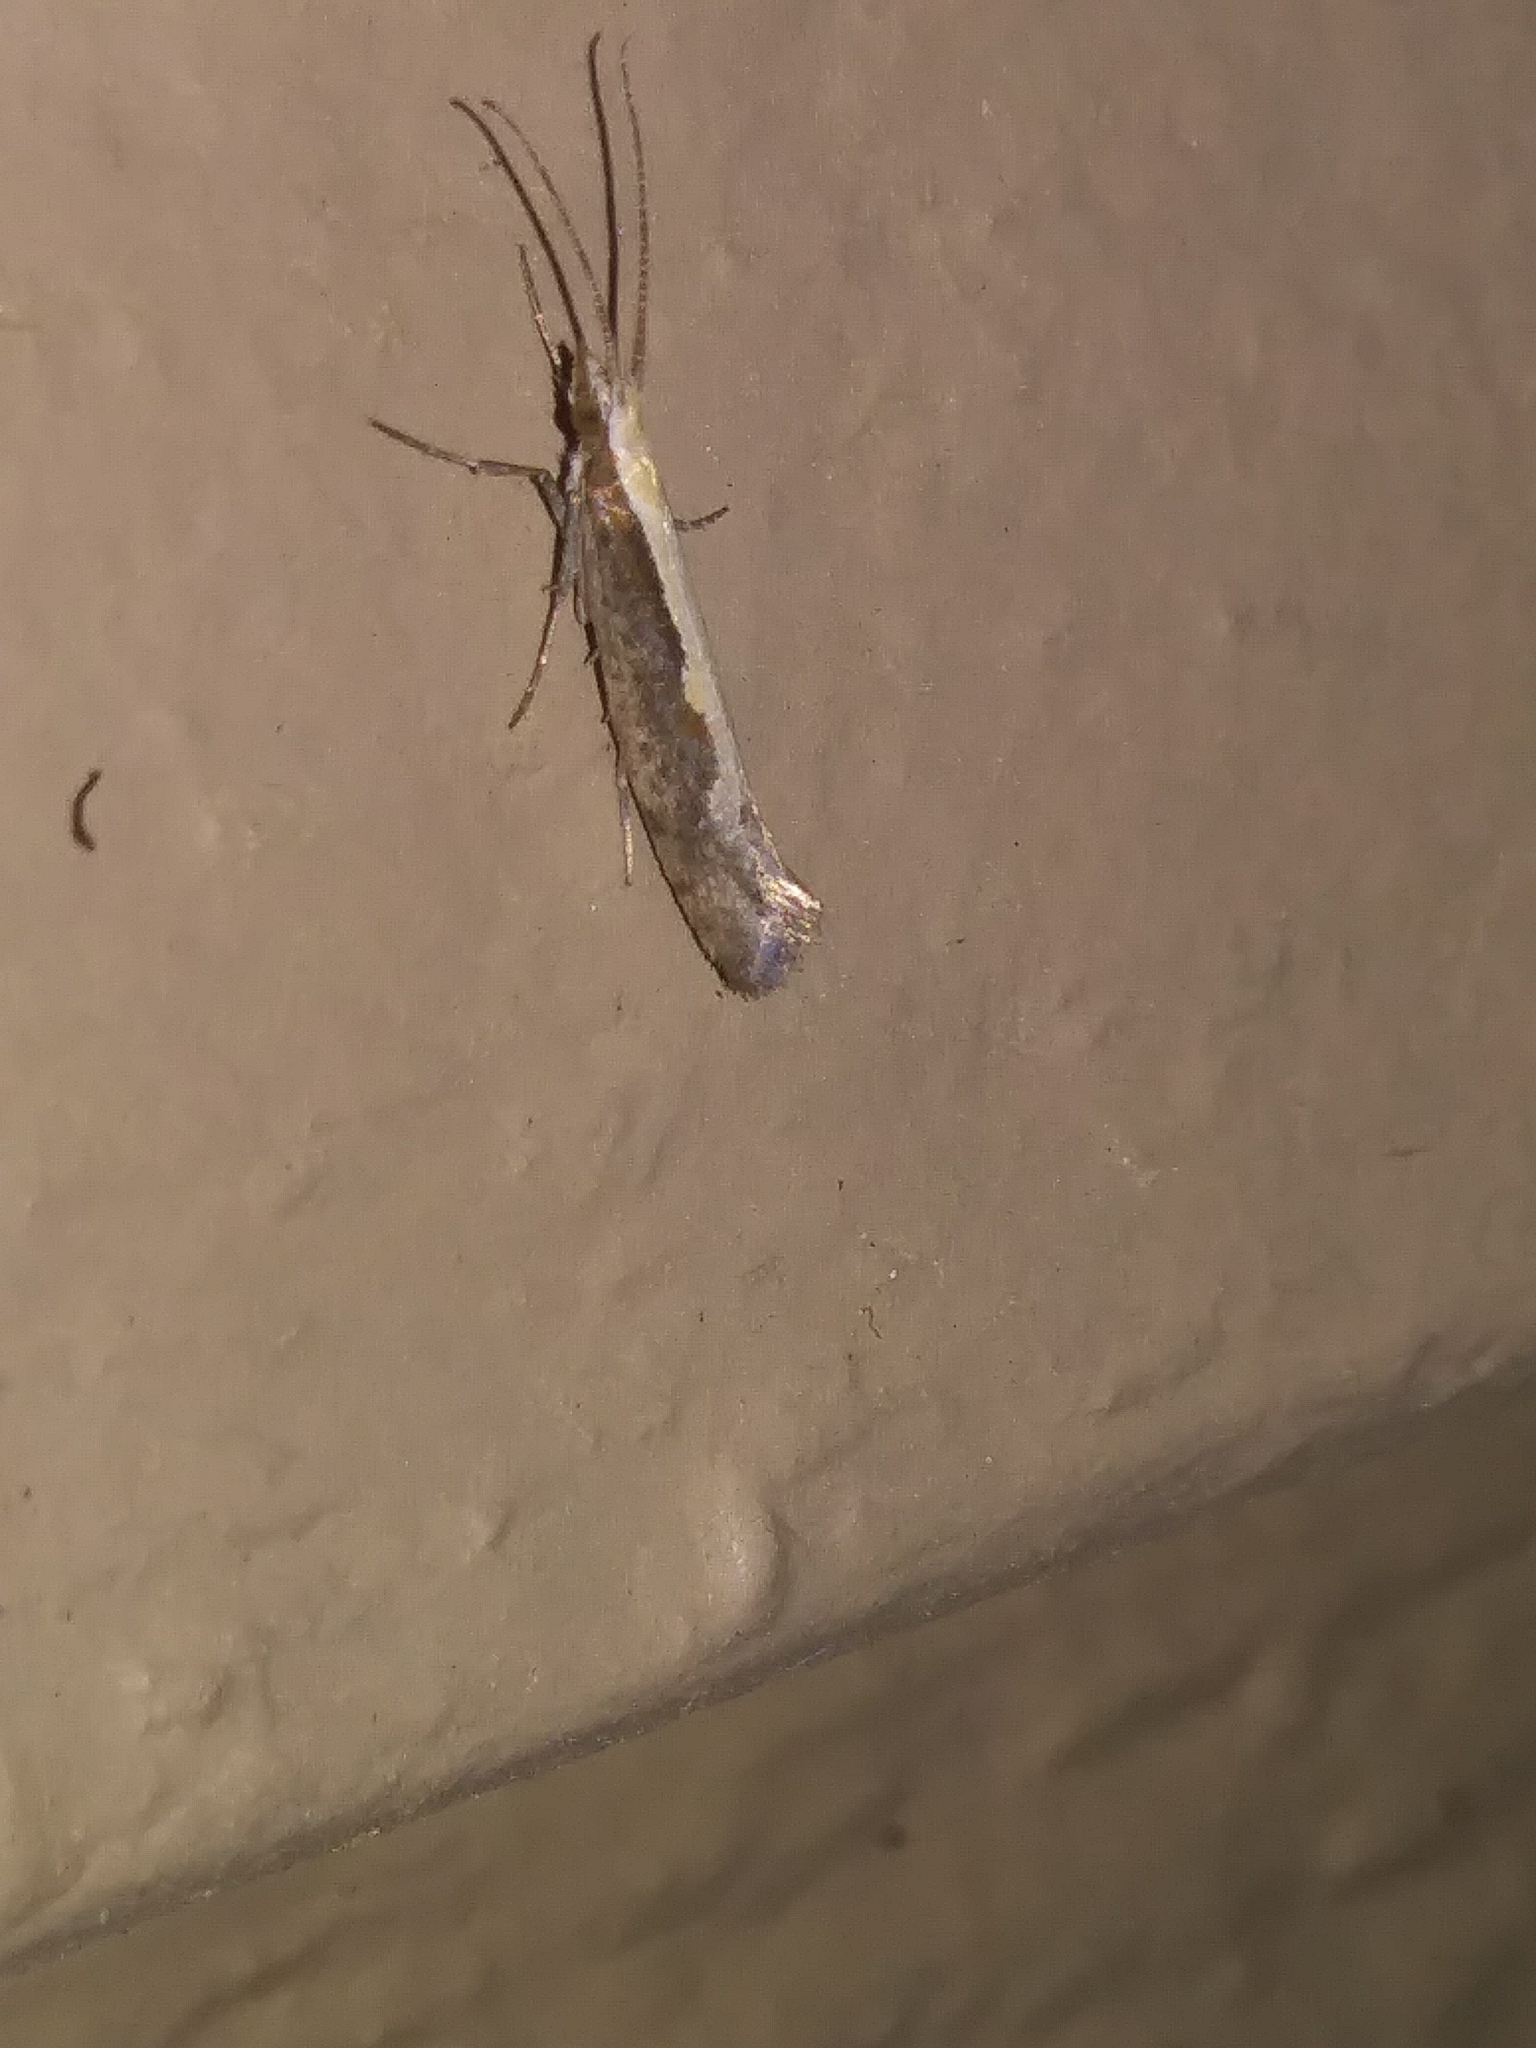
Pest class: diamondback_moth